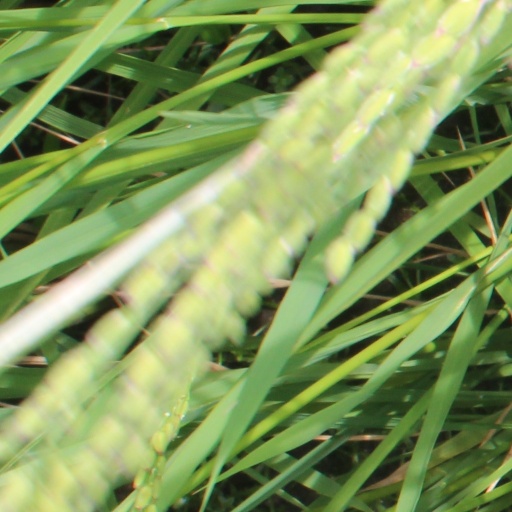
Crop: rice